East Memphis, Memphis, Tennessee

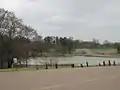
Shelby Farms, one of the largest urban parks in the United States.

East Memphis is home to many churches of various denominations. The largest churches are Christ Church with 6,000 members, St. Louis Catholic Church with about 5,000 members, Second Presbyterian Church with more than 4,800 members, and Highpoint Church with more than 3,500 members. Other places of worship include Robinhood Lane Baptist Church, Cherry Road Baptist Church, and New Philadelphia Church.